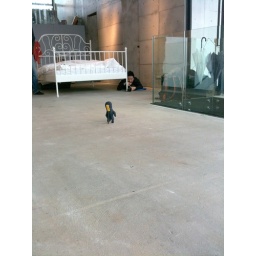
The person under the bed is the photographer. taking a photo of me.